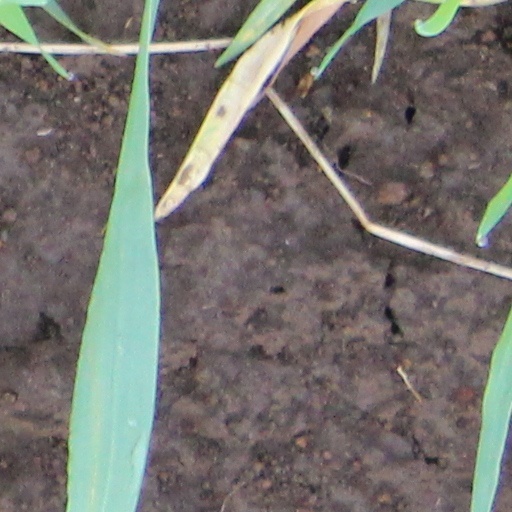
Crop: wheat